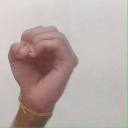
अक्षर: ऊ